Bouchout Castle

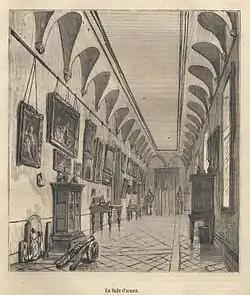

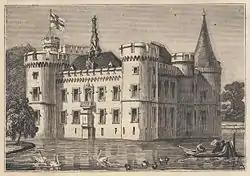

Since 1830, Belgium is an independent country and during the early years, it was keen to prove its right to exist. The young nation, therefore, referred a lot to the late Middle Ages, during which the Southern Netherlands played an important role in the development of Europe. The early neo-Gothic renovations of Bouchout Castle performed in 1832 by Count Amedeus de Beauffort should be placed in the latter context. This count of Bouchout was born in Doornik in 1806 and studied law in Paris. He married Elisabeth Roose de Baisy in 1830 and became director of fine arts in 1835.